Thomas Grantham

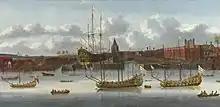
East India Company ships at Deptford. The large East Indiaman being fitted out in the dock is Grantham's ship "Charles the Second". She was launched in February 1683 by Johnson at Blackwall Yard.

Sir Thomas Grantham (bapt. 23 December 1641 – January 1718) was an English merchant and naval officer. In 1664, Grantham was working as a merchant, shipping woollen goods to the English colony of Virginia. Eight years later, he informed Charles II of England that Virginia lacked sufficient weapons and ammunition for self-defence and volunteered his services to that effect. Grantham subsequently arrived in Virginia with a shipment of leather goods and letter of recommendation from Duke of York. Governor Sir William Berkeley received Grantham "with several marks of friendship and esteem" and appointed him admiral of a flotilla of 25 merchantmen which he convoyed back to England in summer 1673. In 1674, as captain of "Barnaby", Grantham escorted the London tobacco fleet to Virginia, becoming a prominent tobacco trader and "master of Virginia's waters and an expert on their defenses".